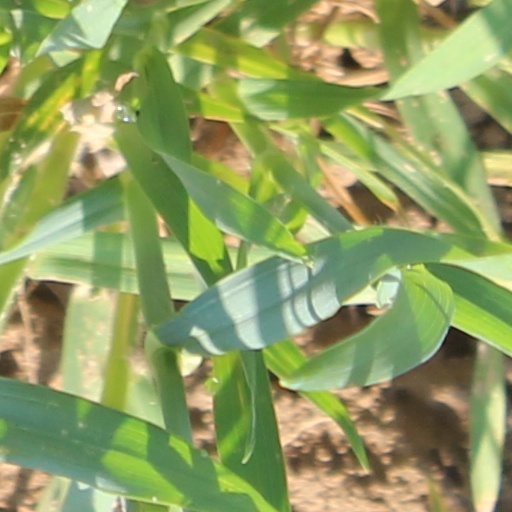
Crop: wheat